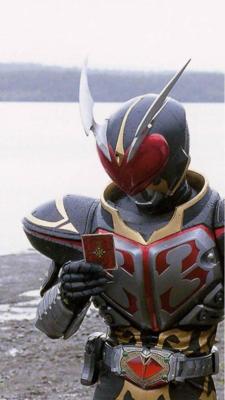
回答: マジックショーの途中で退出したが、どうやら俺が「そこのアナタ、胸ポケを見て下さい。ホラさっきのカードです」役だったらしい